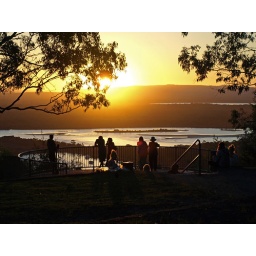
Noosa is a beach resort in Queensland. This is at the top of Noosa Hill overlooking the river of the same name.